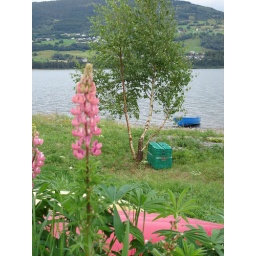
bright flowers near the lake